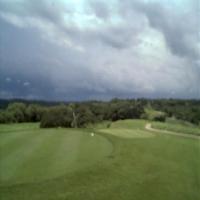
Weather: cloudy or overcast